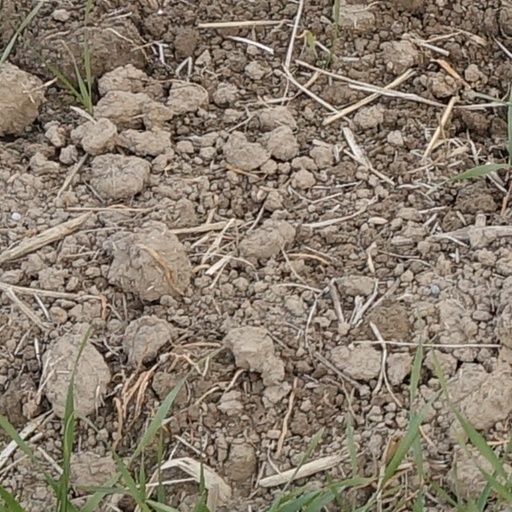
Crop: wheat